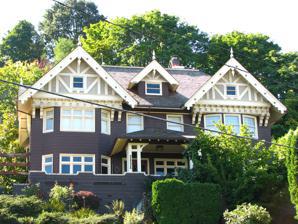
Building: Henry Hahn House
Country: United States of America
Year built: 1906
Historic building in Portland, Oregon, U.S. United States historic place Henry Hahn House U.S. National Register of Historic Places Portland Historic Landmark Location 2636 NW Cornell Road Portland, Oregon Coordinates 45°31′49″N 122°42′21″W / 45.530328°N 122.705842°W / 45.530328; -122.705842 Built 1906 Architect Emil Schacht Architectural style Late 19th And Early 20th Century American Movements NRHP reference No. 93000918 Added to NRHP September 9, 1993 The Henry Hahn House is a house located in northwest Portland , Oregon listed on the National Register of Historic Places . See also National Register of Historic Places listings in Northwest Portland, Oregon References